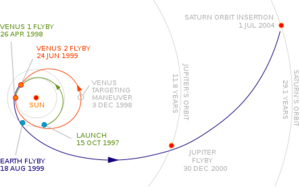
Trajectoire interplanetaire de la sonde Cassini, conversion au format Svgpar Timecop de NASA.gov